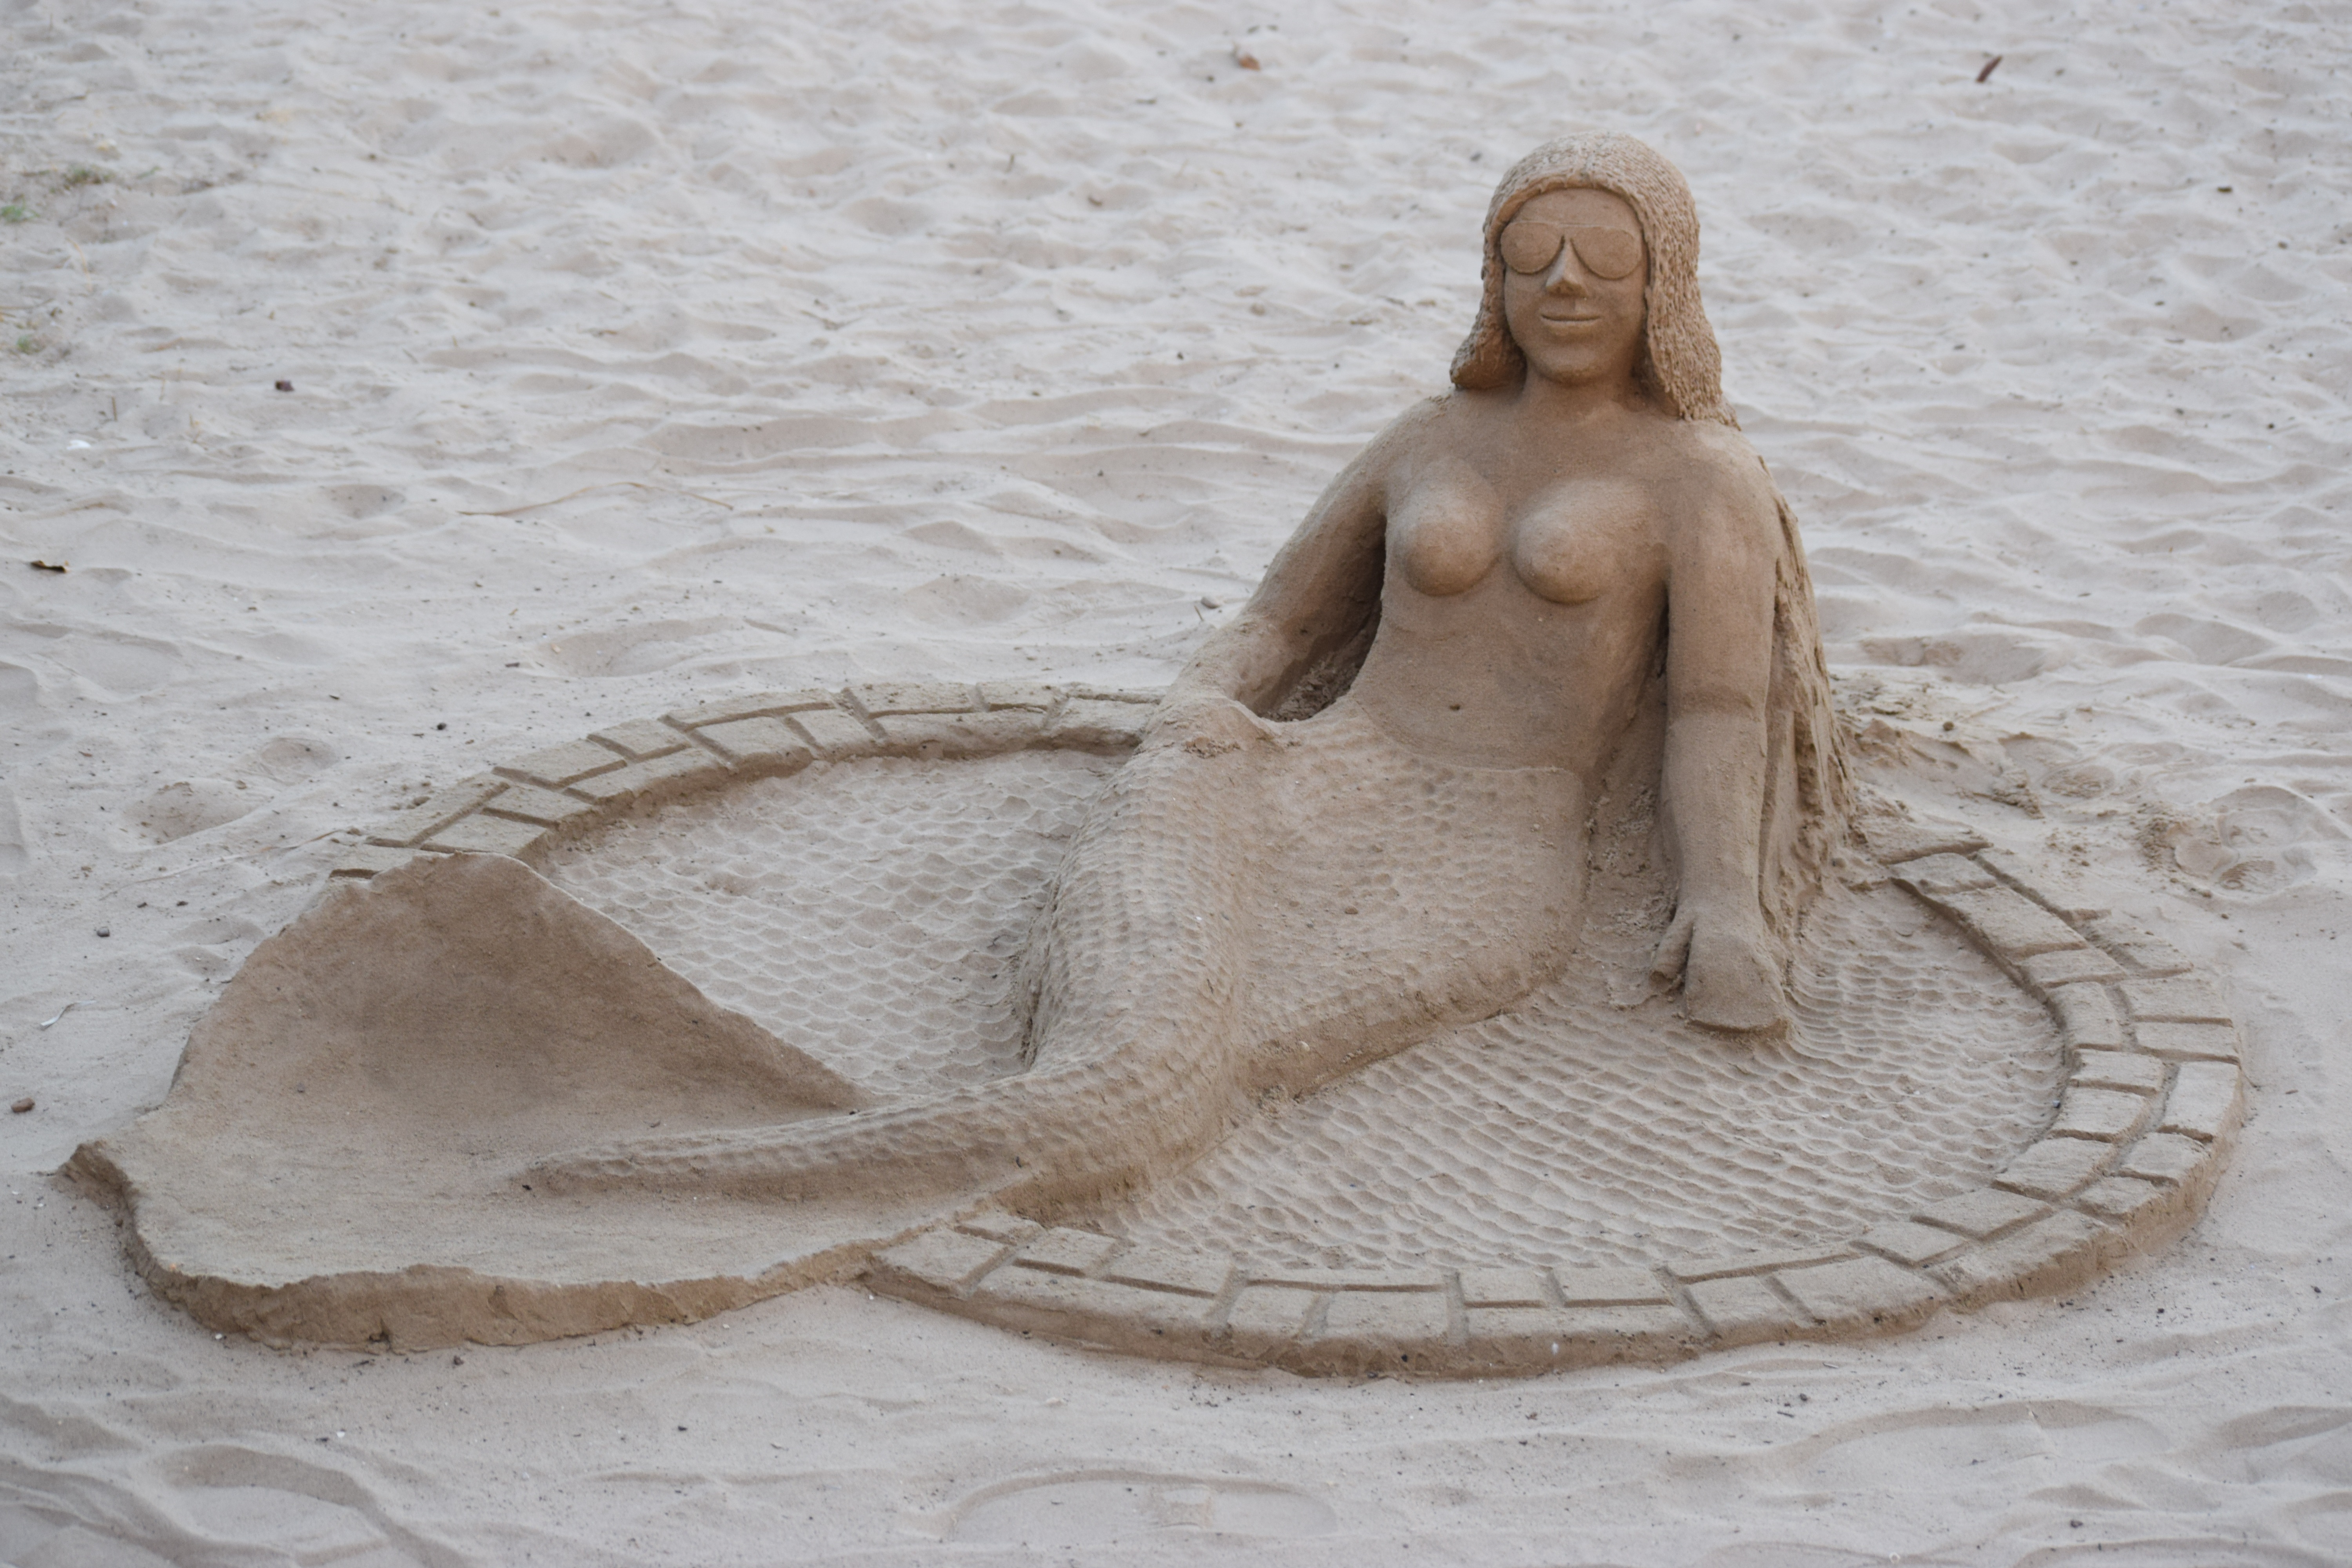
beach, sand, wood, summer, statue, material, sculpture, sunny, art, drawing, mythology, sand art, ancient history, human positions, art model